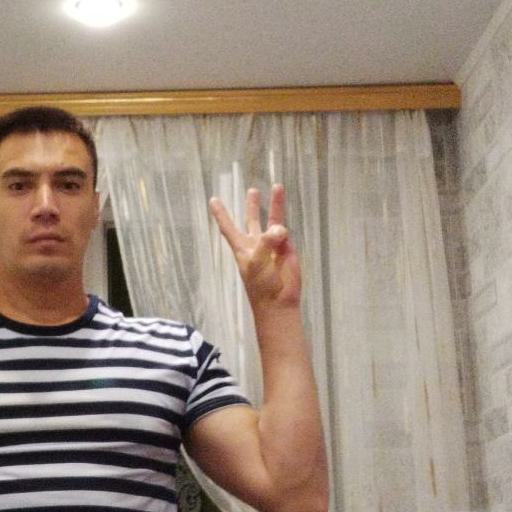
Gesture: three